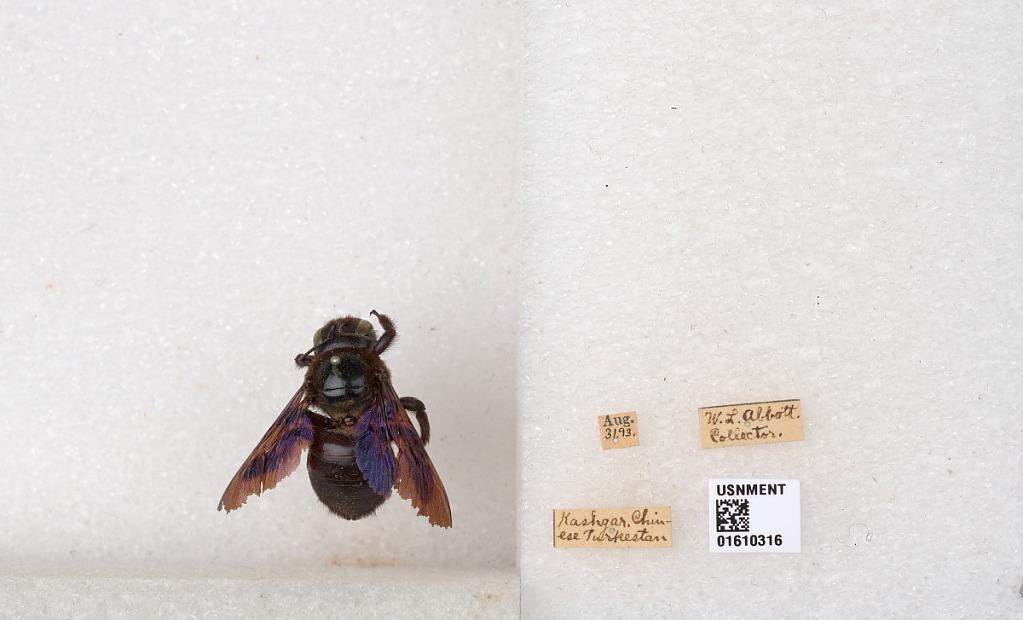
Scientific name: Xylocopa (Nodula) amethystina (Fabricius)
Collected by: W. Abbott
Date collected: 1893-8-31
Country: China
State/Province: Xinjiang
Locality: Kashgar
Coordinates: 37.8529, 77.1633